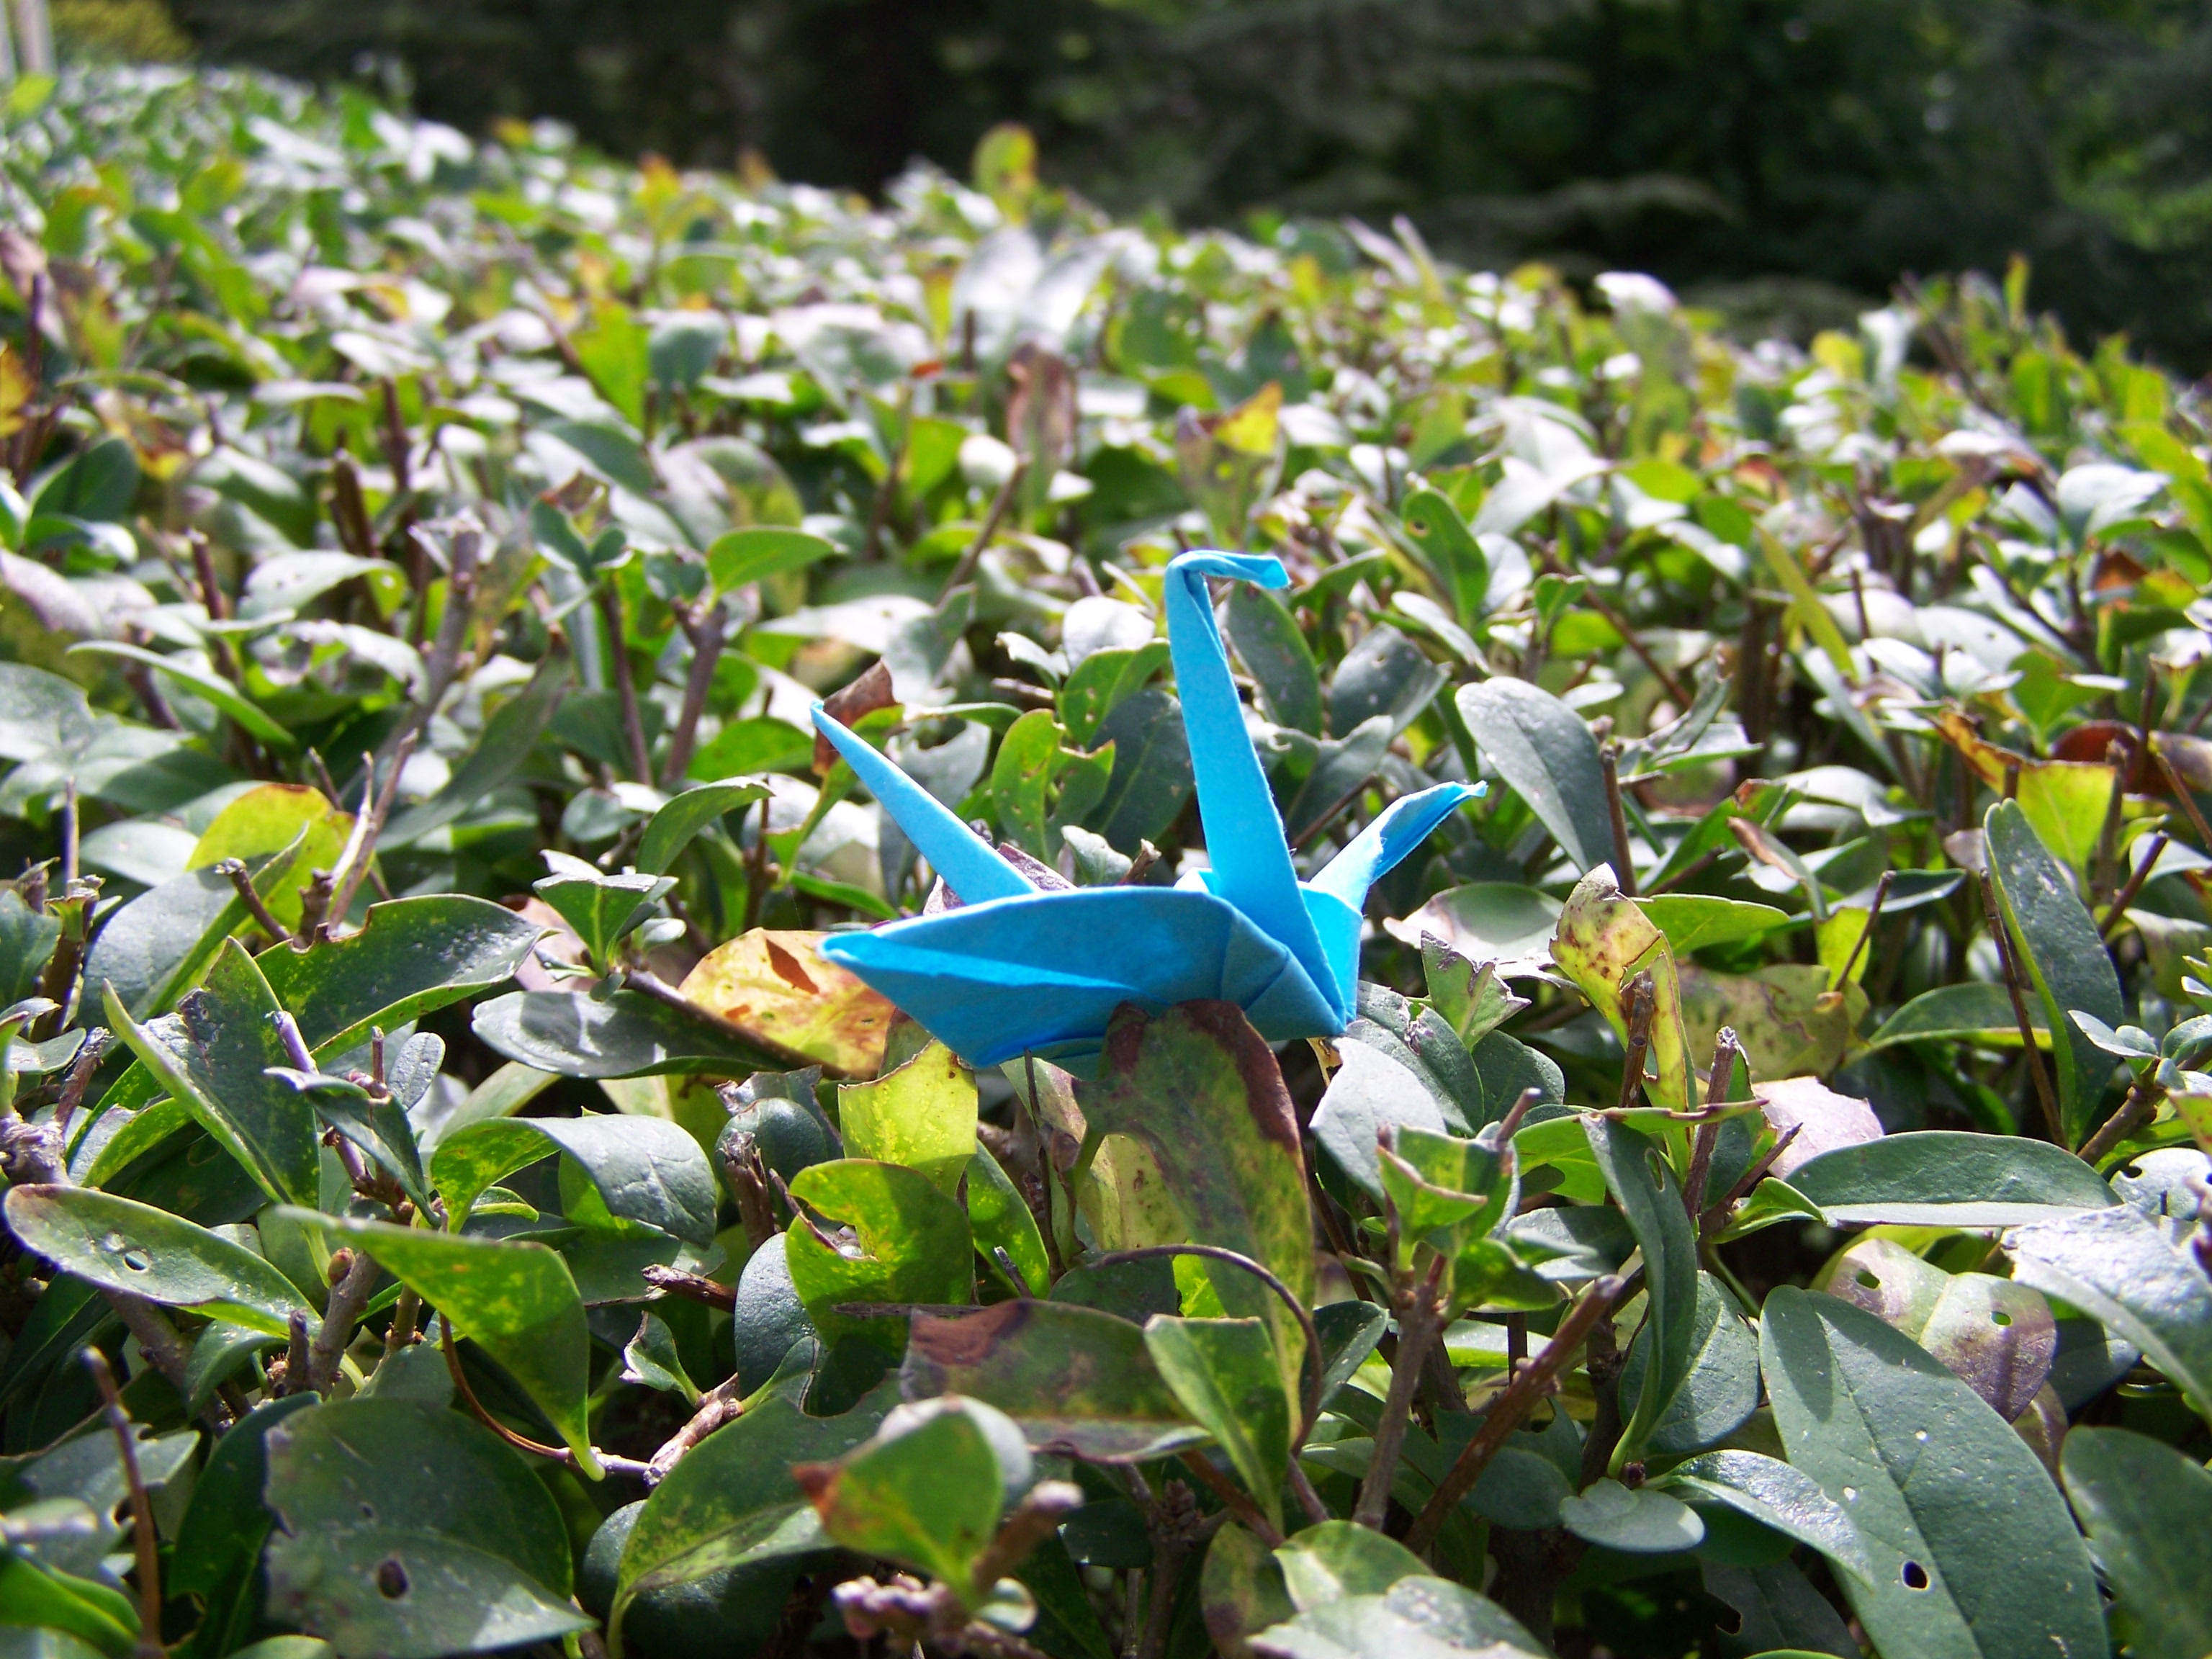
tree, plant, flora, leaf, flower, grass, spring, bird